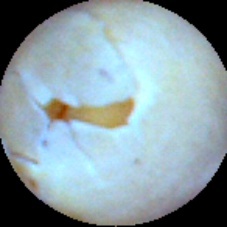
Label: Skin-damaged